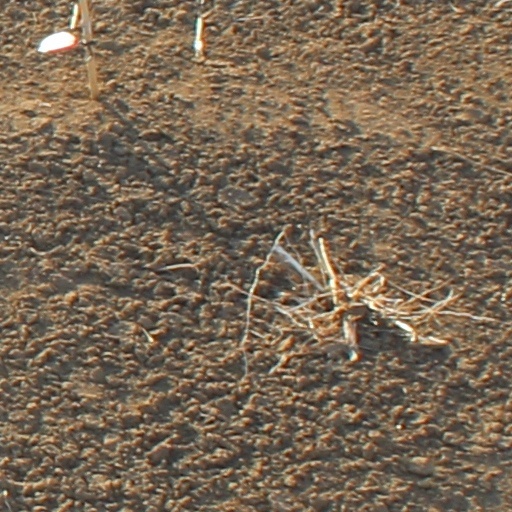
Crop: wheat